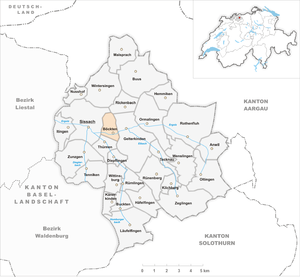
Böckten est une commune suisse du canton de Bâle-Campagne, située dans le district de Sissach.